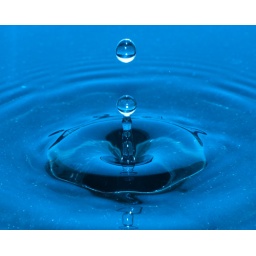
Shot in my kitchen using on camera flash and some sheets of white paper to bounce the flash back.